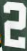
Number: 2